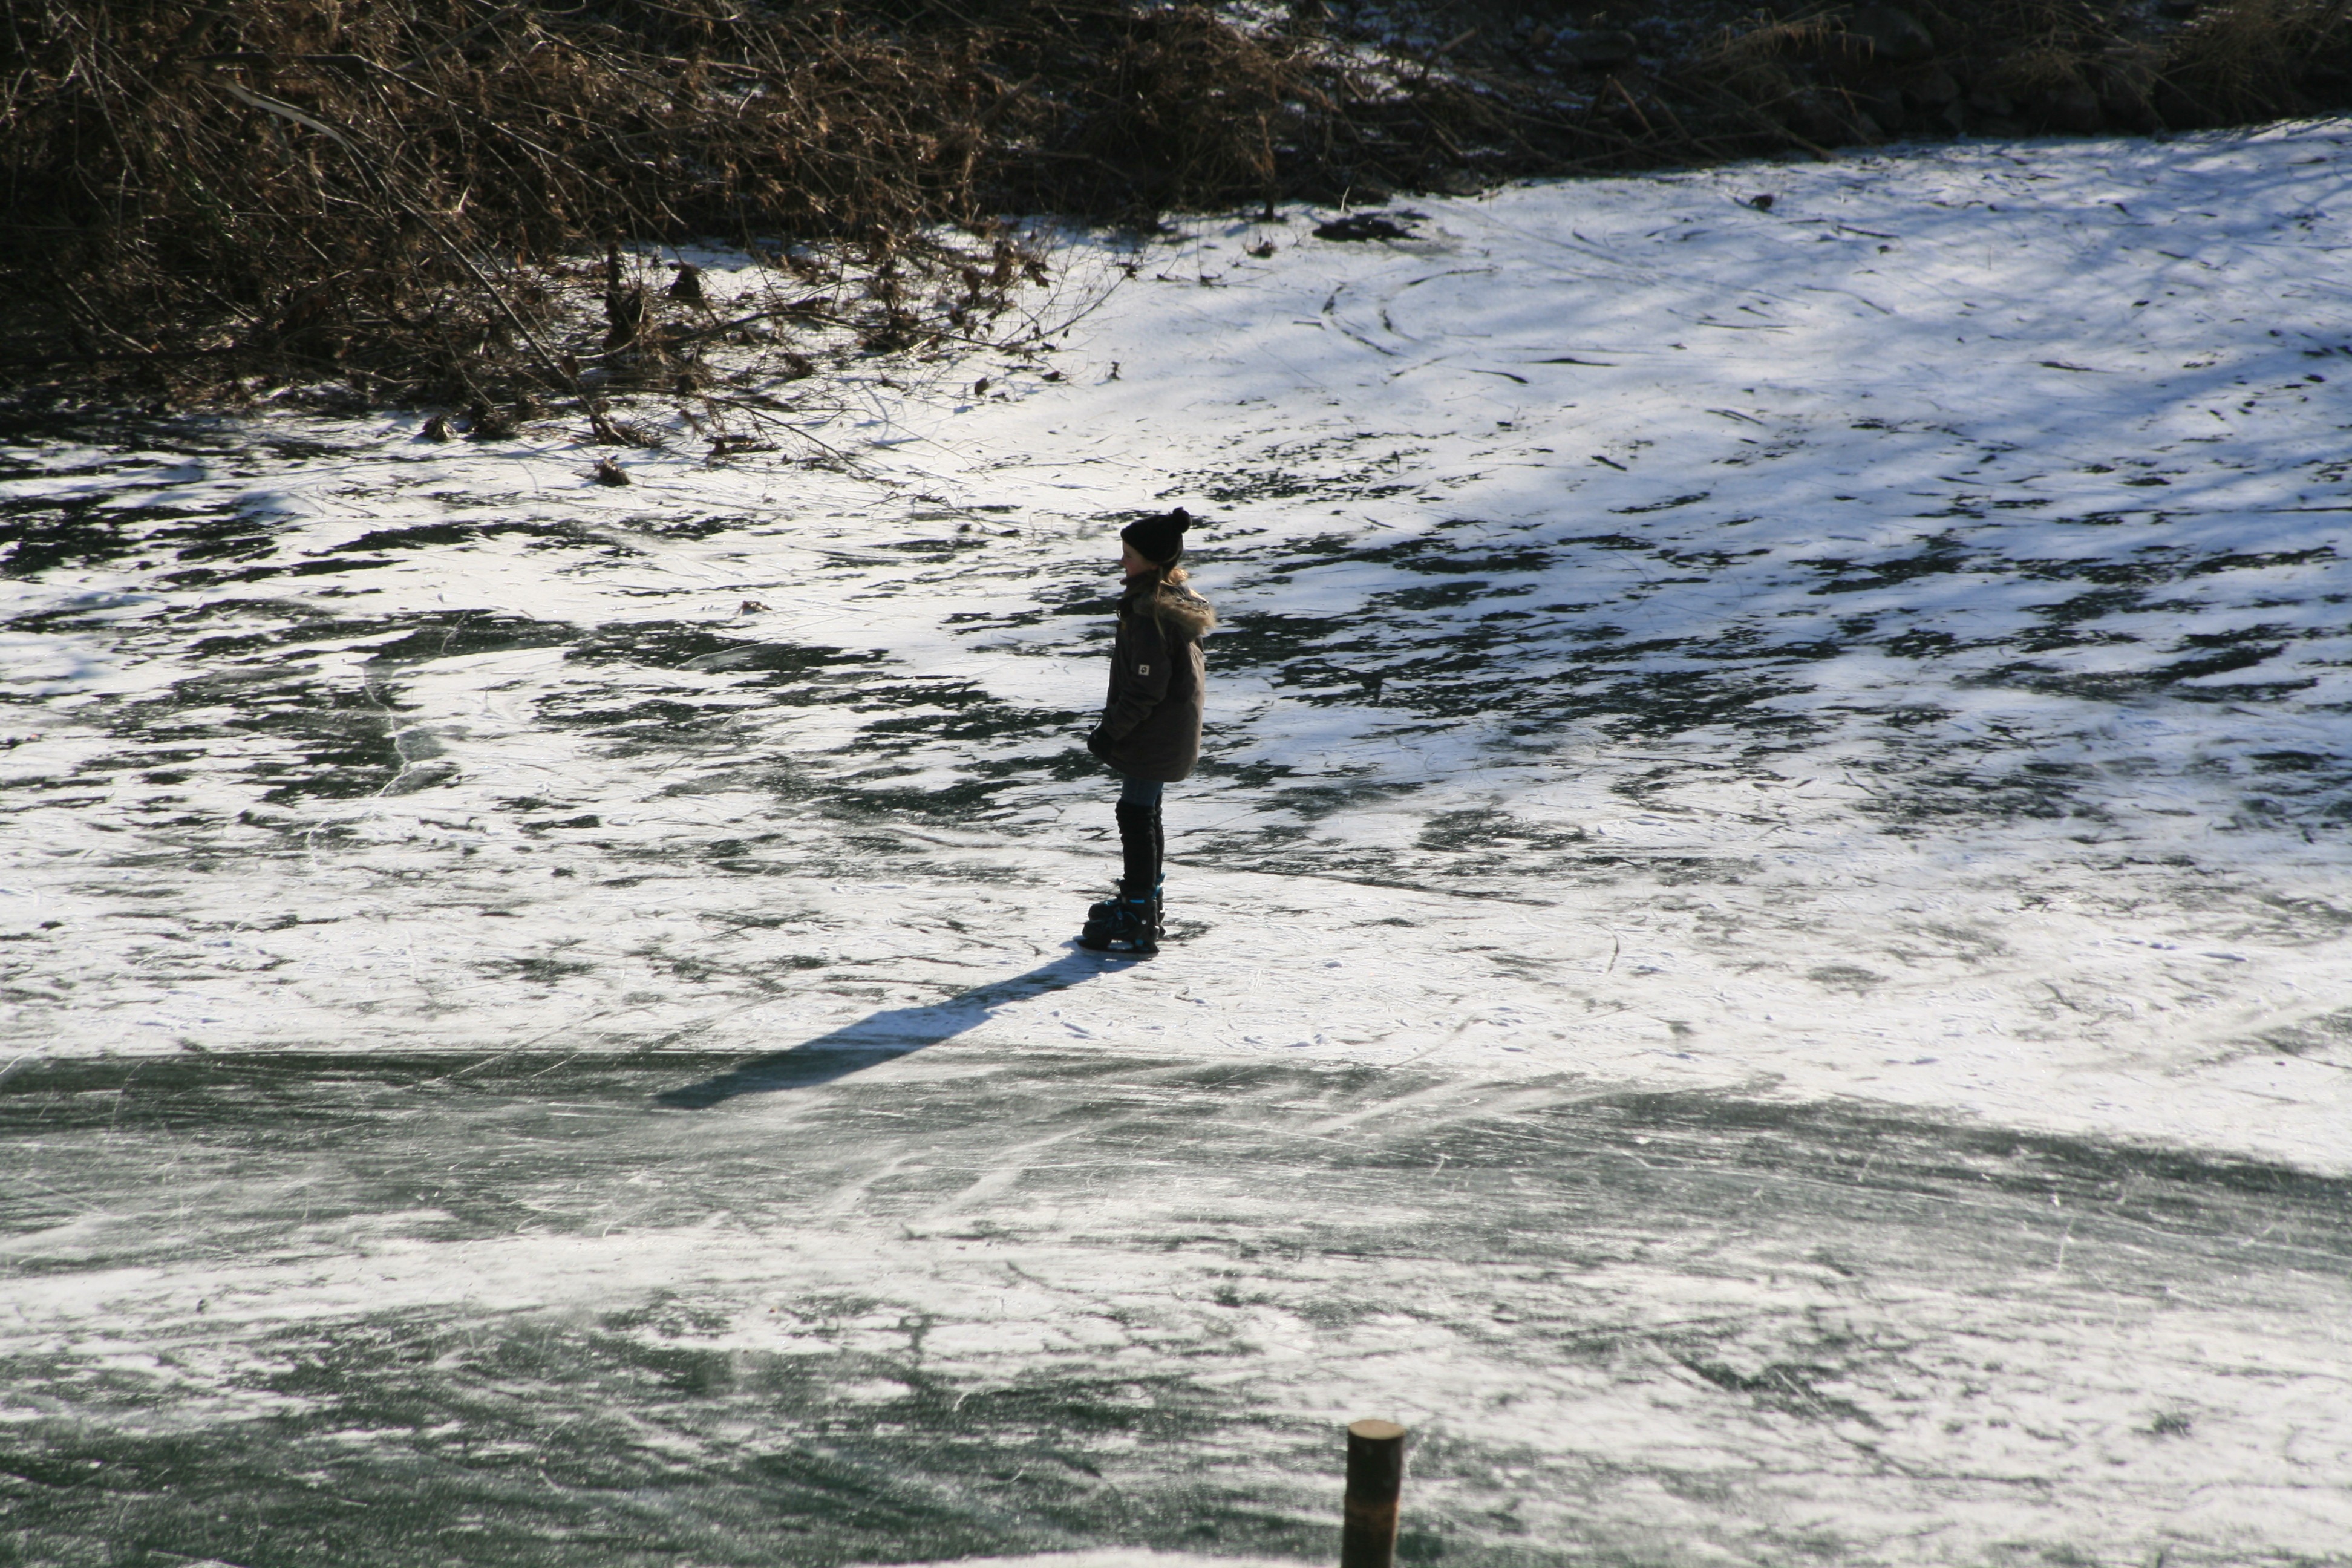
sea, coast, water, nature, ocean, cold, winter, sunshine, shore, wave, skate, frost, river, ice, paddle, child, frozen, boating, mood, water sport, lahn, wind wave, surfing equipment and supplies, geilnau, city in winter